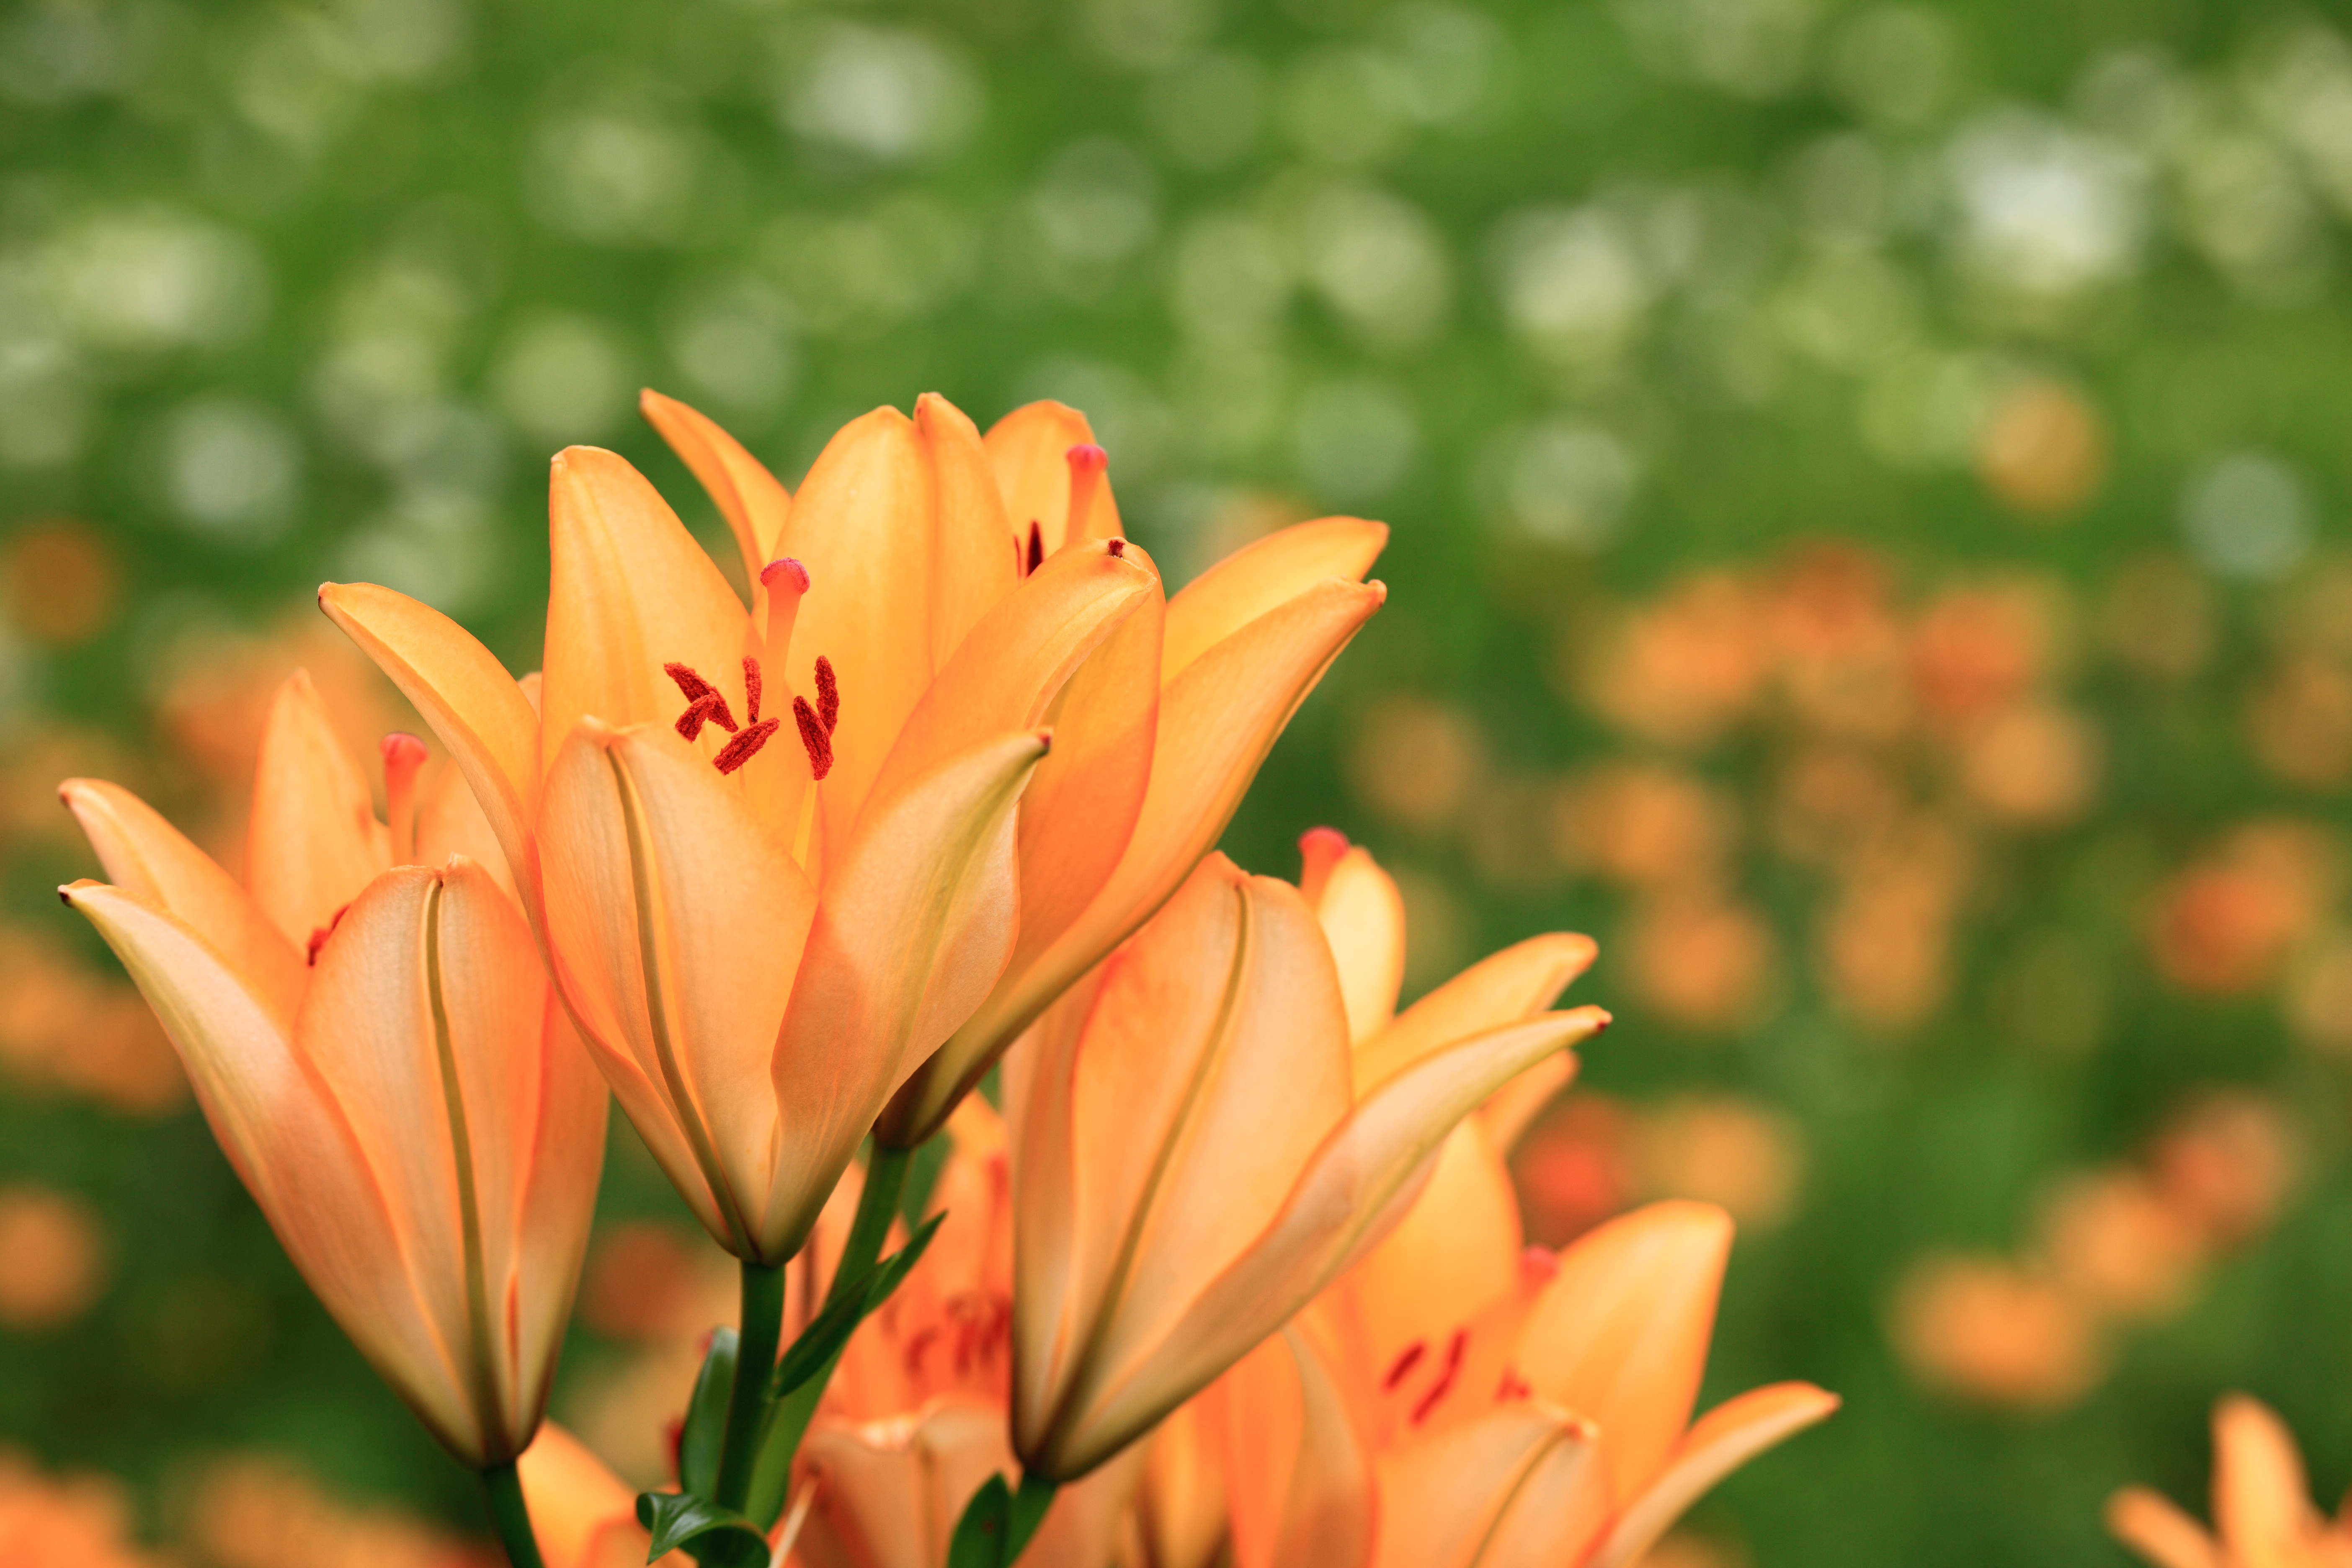
nature, grass, blossom, plant, meadow, leaf, flower, petal, high, botany, yellow, garden, flora, wildflower, close up, 5d, hires, lily, markii, hi, res, resolution, lilium, seibu, tokorozawashi, saitamaken, macro photography, flowering plant, plant stem, land plant